Art of Birmingham

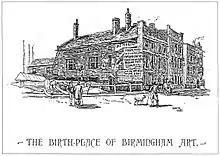
"The Birth-place of Birmingham Art" - Joseph Barber's studio in Edmund Street, Birmingham

Birmingham's tradition in applied arts such as jewellery and metalwork predates the Industrial Revolution, but organised activity in the fine arts of drawing, painting and printmaking began only with the town's huge growth in size and wealth in the 18th century, after the growing realisation of the importance of design skills to the town's manufacturers led to the establishment of several schools of drawing in the 1750s. The town's first known fine artists date from the period between the 1730s and the early 1760s, and were closely associated with prominent figures of the wider cultural awakening known as the Midlands Enlightenment. The first record of an artist working within Birmingham comes from the writer Samuel Johnson, who knew an Irish painter in Birmingham in the 1730s who taught him how to "live in a garret at eighteen pence a week". The portraitist Edward Alcock was living in Birmingham in 1759 and 1760 when he painted a portrait of the enlightenment poet and landscape gardener William Shenstone; and he still had strong links with the town in 1778, when he was commissioned to paint a portrait of Matthew Boulton and to draw pictures to be reproduced by polygraph in Boulton's factory.